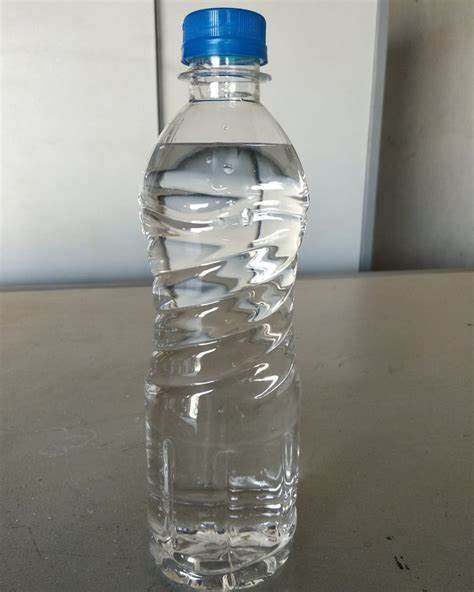
Waste category: plastic